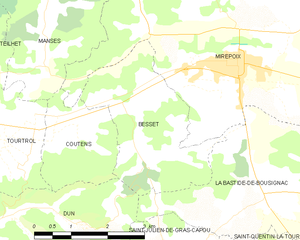
Carte des communes françaises: Besset